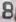
Number: 8